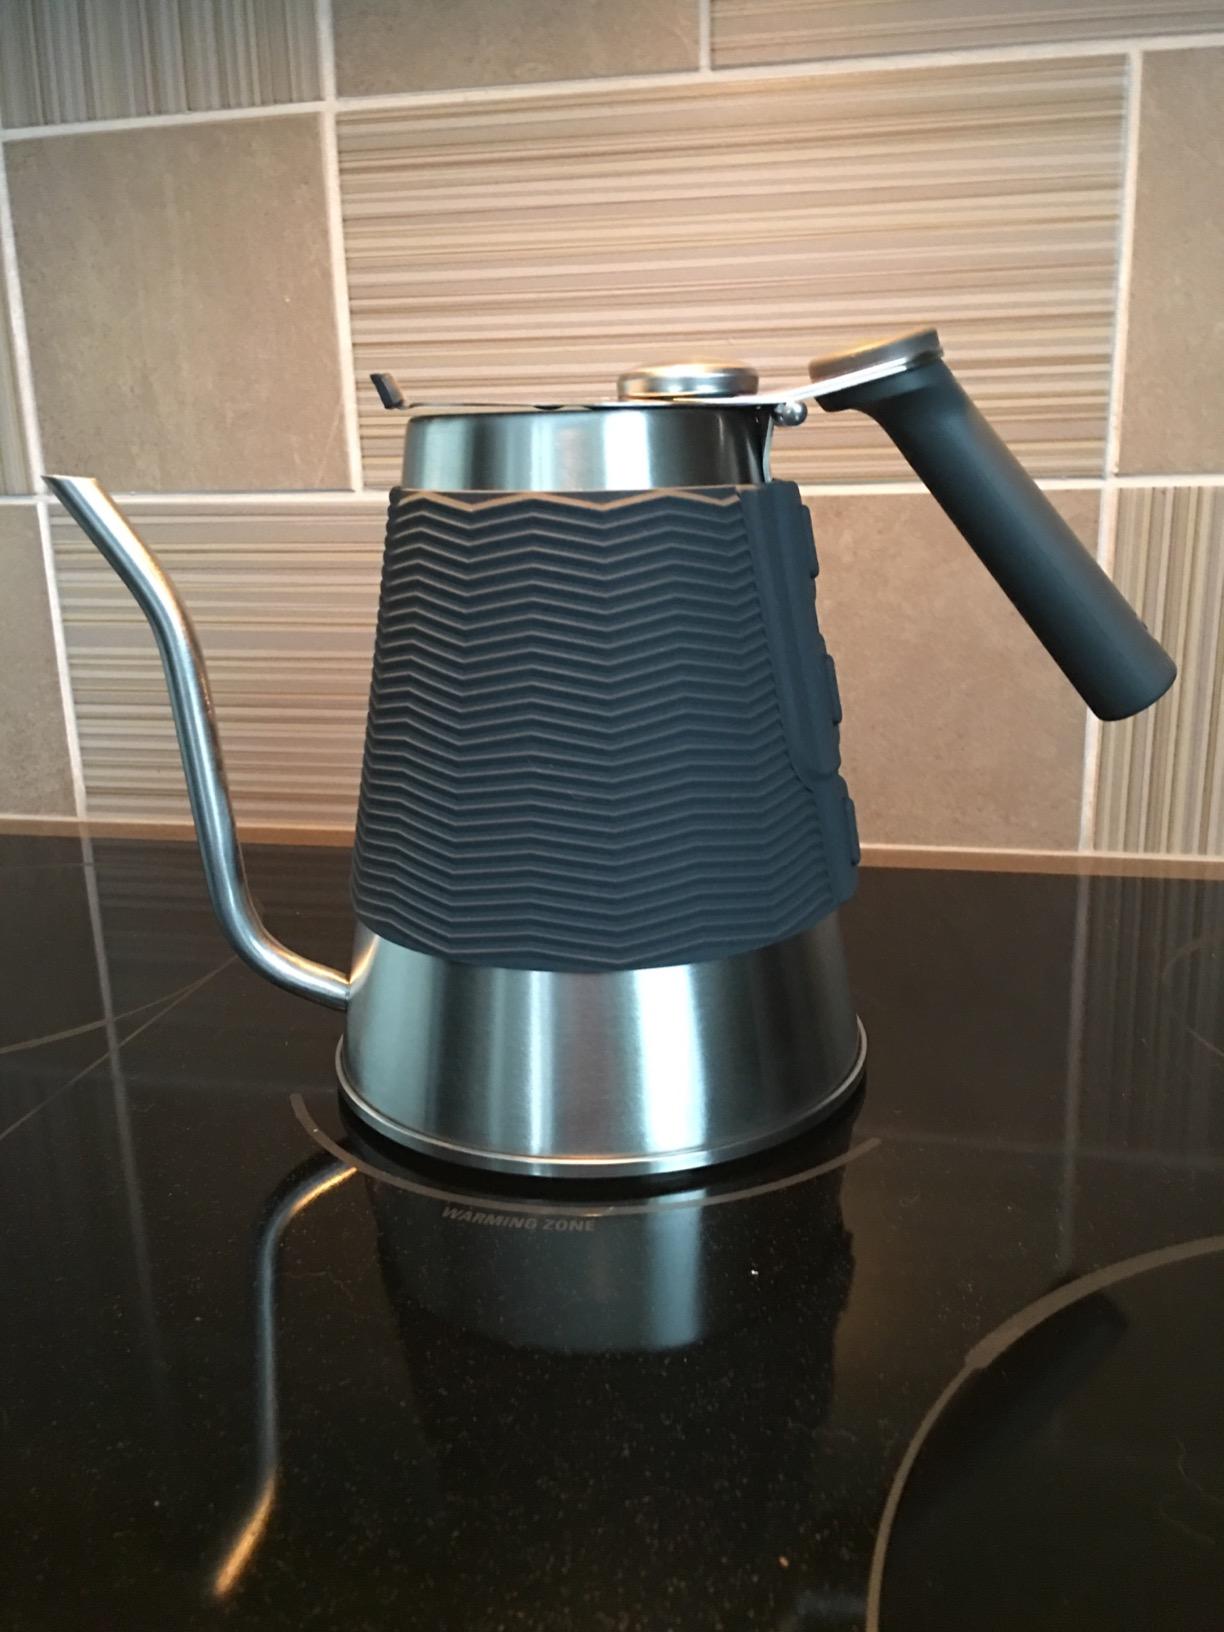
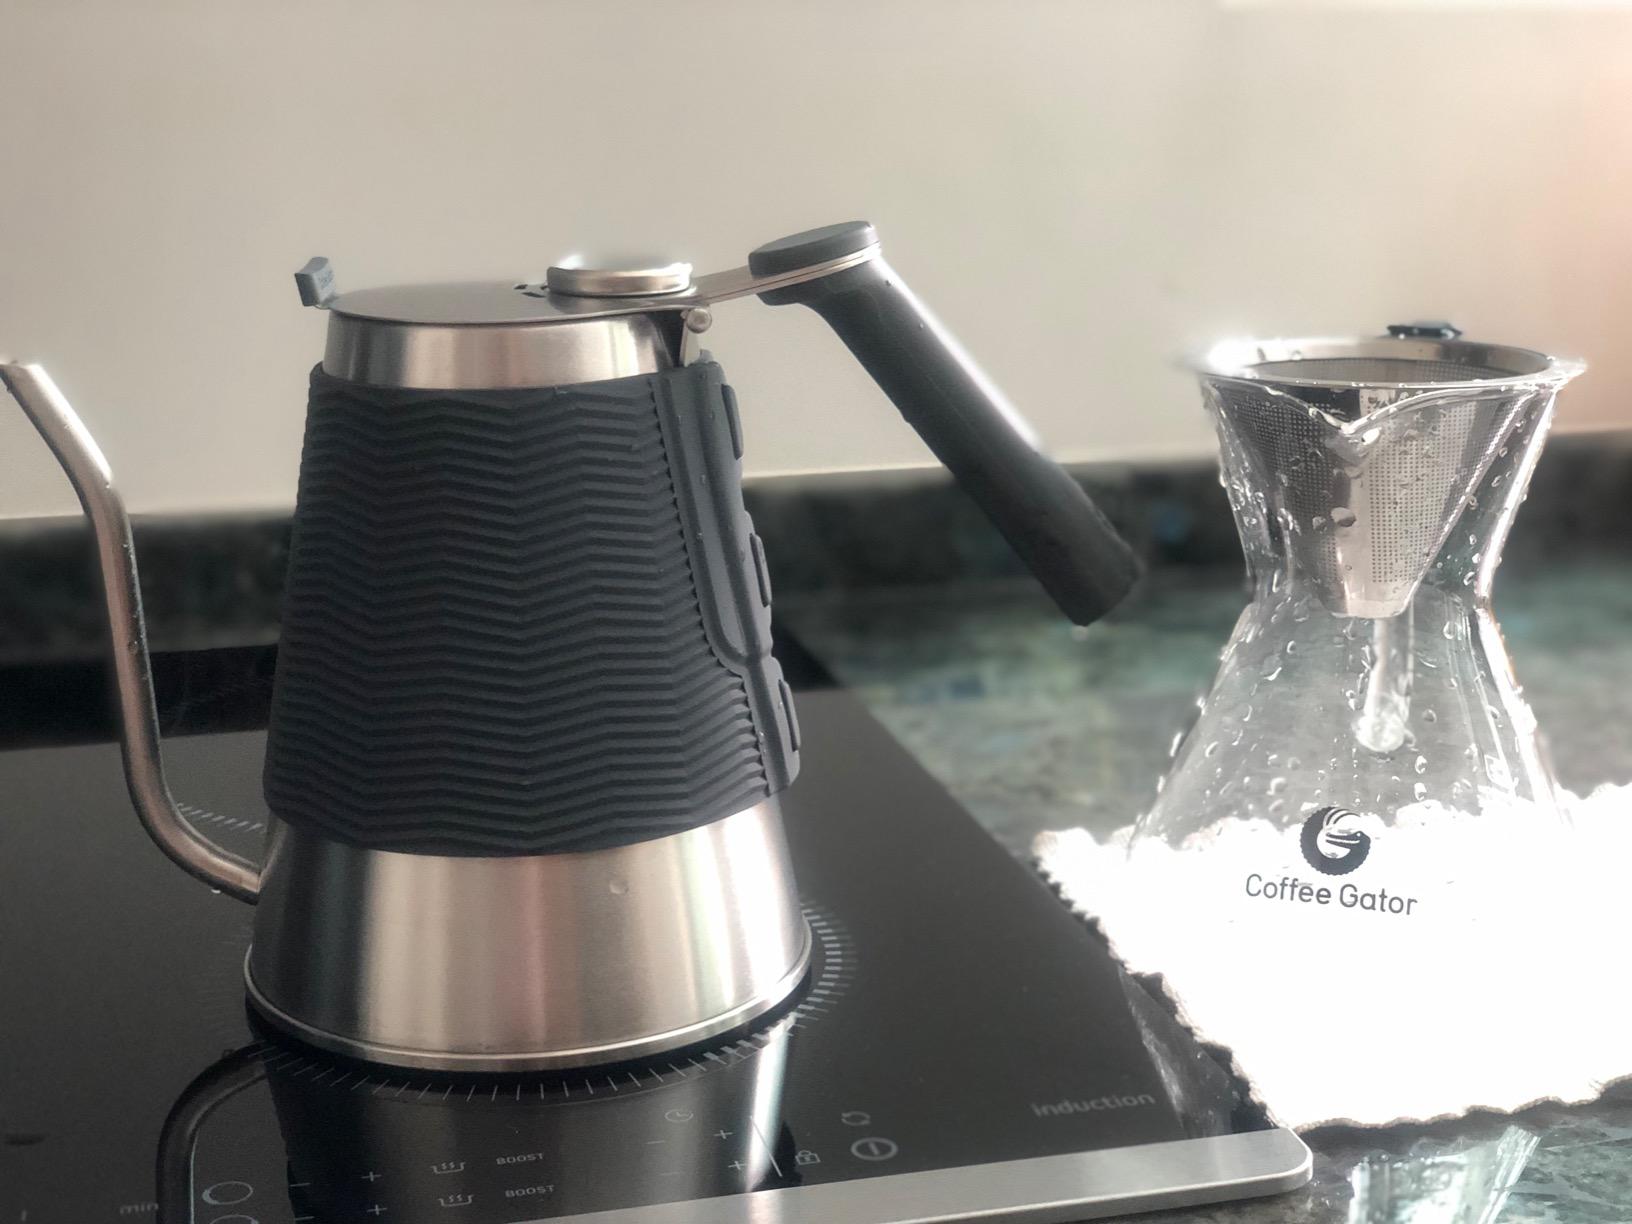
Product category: items_kettle
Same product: yes